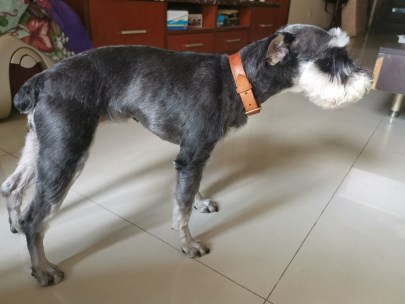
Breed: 2342-n000102-miniature_schnauzer